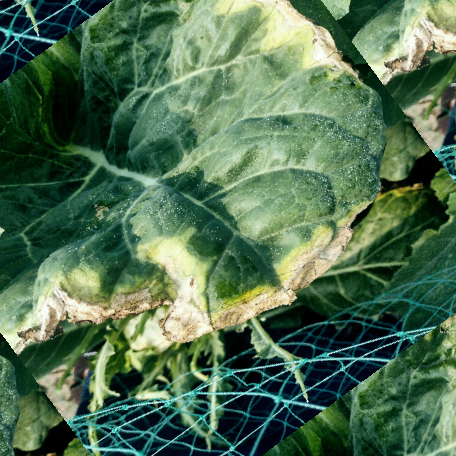
Label: Downy Mildew